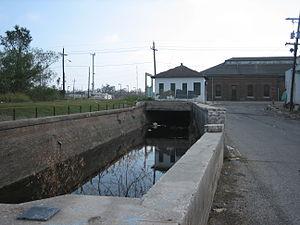
Le canal Carondelet est une ancienne voie d'eau artificielle qui reliait La Nouvelle-Orléans au Lac Pontchartrain.